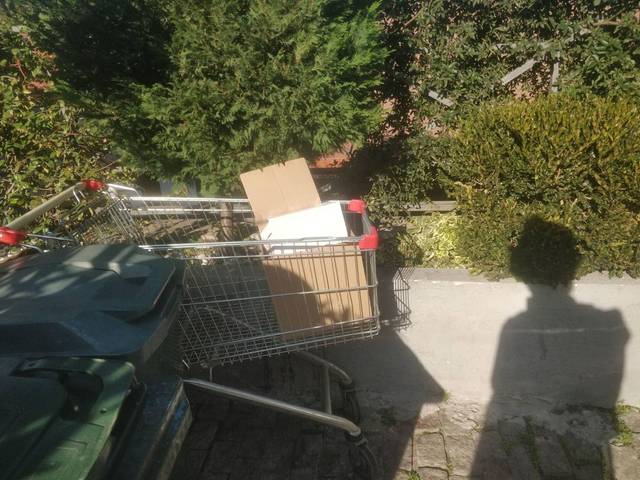
Region: Georgia
Coordinates: 41.689, 44.807